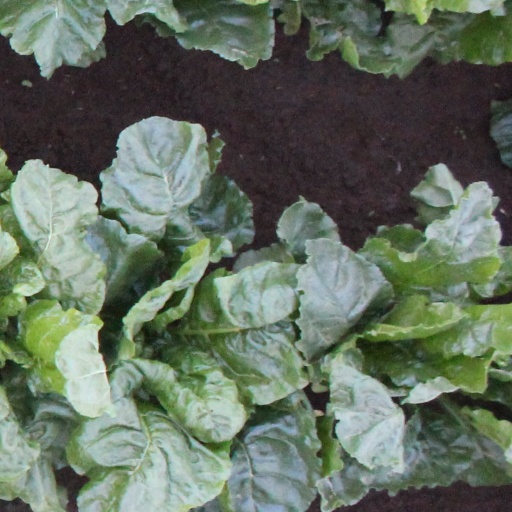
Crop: sugar beet